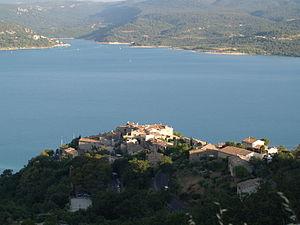
Vue générale de Sainte Croix du verdon
Sainte-Croix-du-Verdon est une commune française, située dans le département des Alpes-de-Haute-Provence en région Provence-Alpes-Côte d'Azur.